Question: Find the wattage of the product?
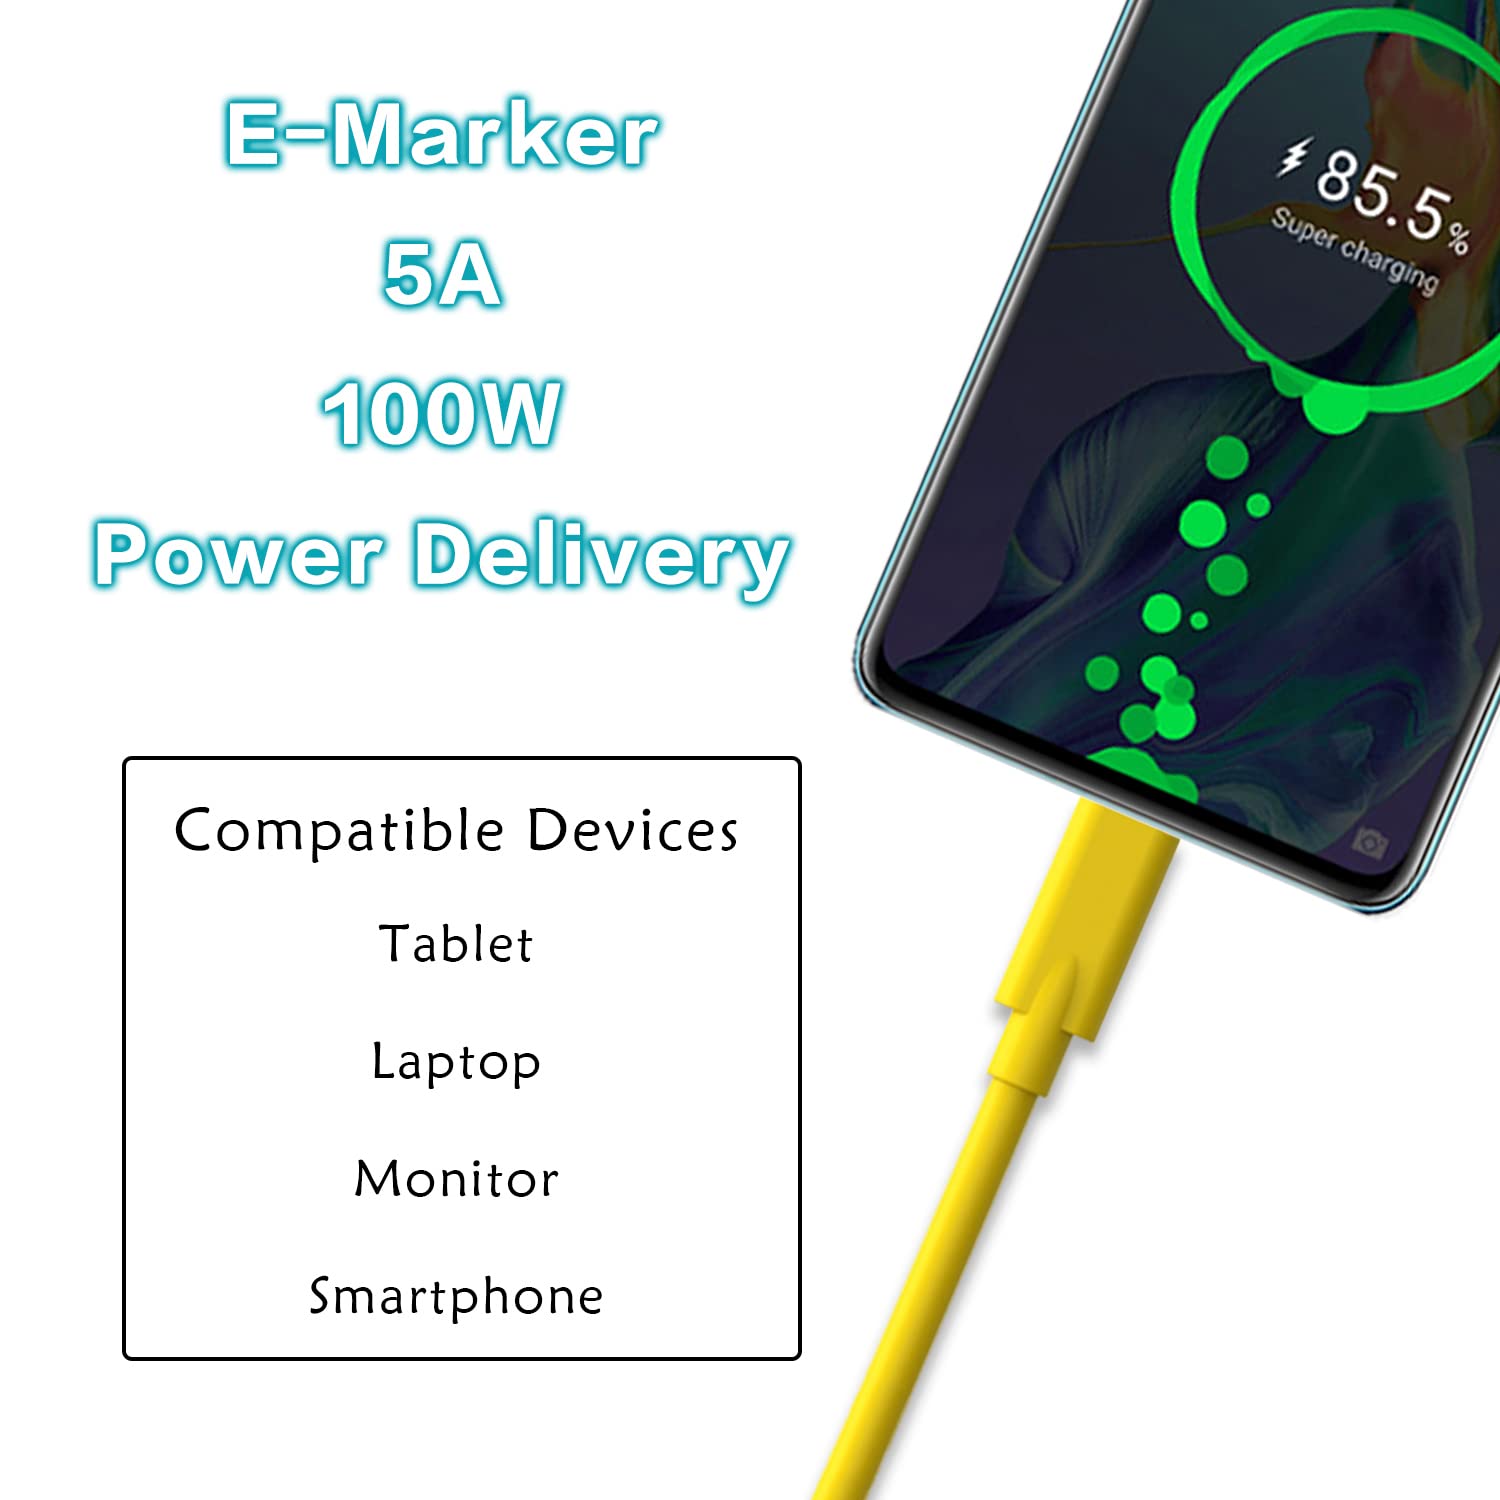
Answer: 100.0 watt